HMS Achilles (1863)

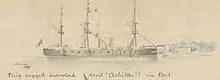
A watercolor drawing of "Achilles", 1881

She served in the Channel Fleet until 1868. After a refit and her first major re-armament, "Achilles" became the guardship at Portland until 1874 when she was again re-armed. Upon its completion in 1875, the ship became guardship at Liverpool until 1877 when Captain William Hewett, VC, assumed command. In 1878 she was one of the ships in the Particular Service Squadron which Admiral Geoffrey Hornby took through the Dardanelles at the time of the Russian war scare in June–August 1878 during the Russo-Turkish War. "Achilles" accidentally collided with the flagship of the Mediterranean Fleet, , on 4 October 1879, but was only lightly damaged by "Alexandra"s propeller. The ship rejoined the Channel Fleet in 1880 and was paid off in 1885.